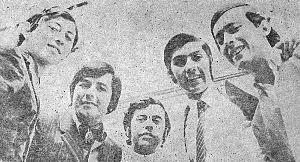
Los Ángeles Negros est un groupe chilien de bolero et pop chilienne formé à San Carlos de Chili en mars 1968. Le groupe a rapidement atteint la renommée internationale. Cependant, en 1973 a commencé une crise qui a abouti à la démission de Germaín de la Fuente en 1974 pour poursuivre un projet personnel au Mexique. Le reste du groupe, dirigé par "Nano" Concha, avec Luis Astudillo à la batterie et avec le nouveau chanteur, Ismael Montes, a poursuivi sa carrière au Chili, en gardant le Mexique comme l'un de ses principaux lieux de présentations. Une nouvelle crise en 1982 a de nouveau divisé la bande qui, malgré les conflits précédents et successifs depuis lors, a réussi à rester en vigueur jusqu'à aujourd'hui.